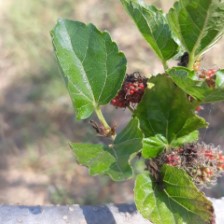
Variety: ChiangMai60